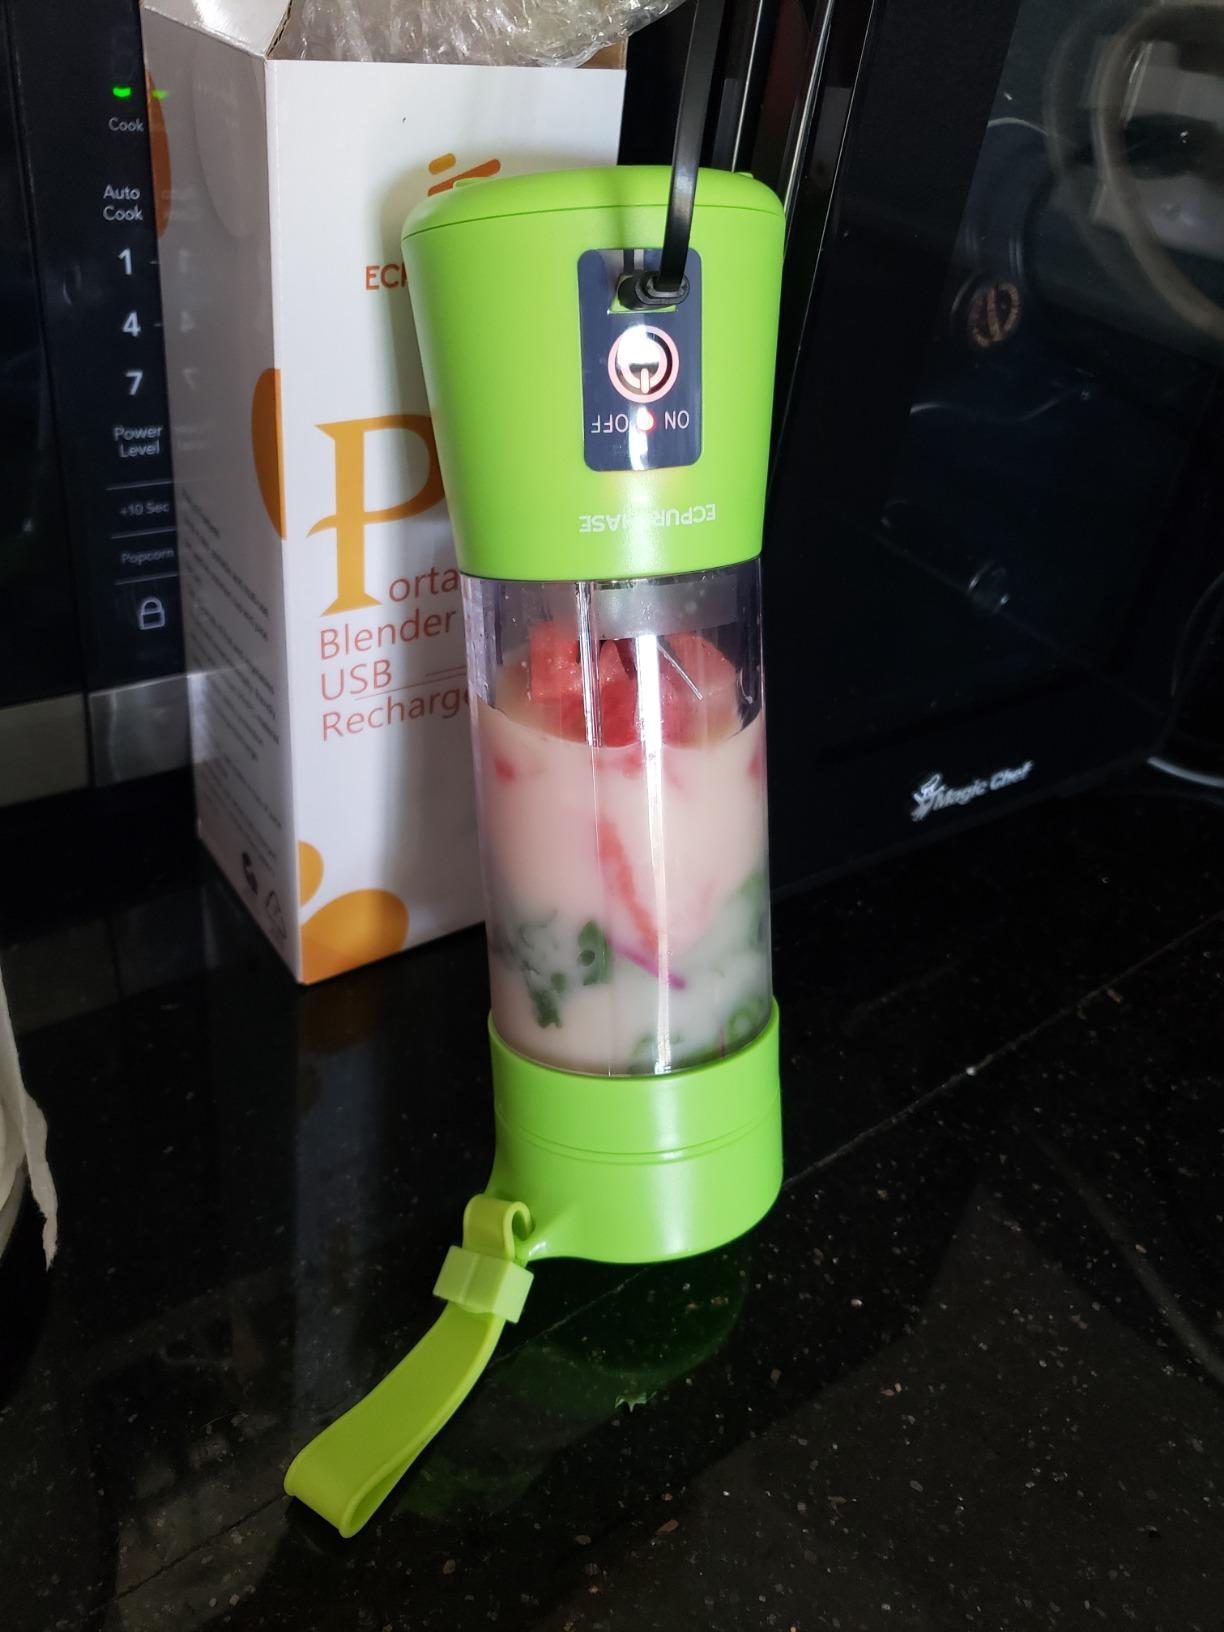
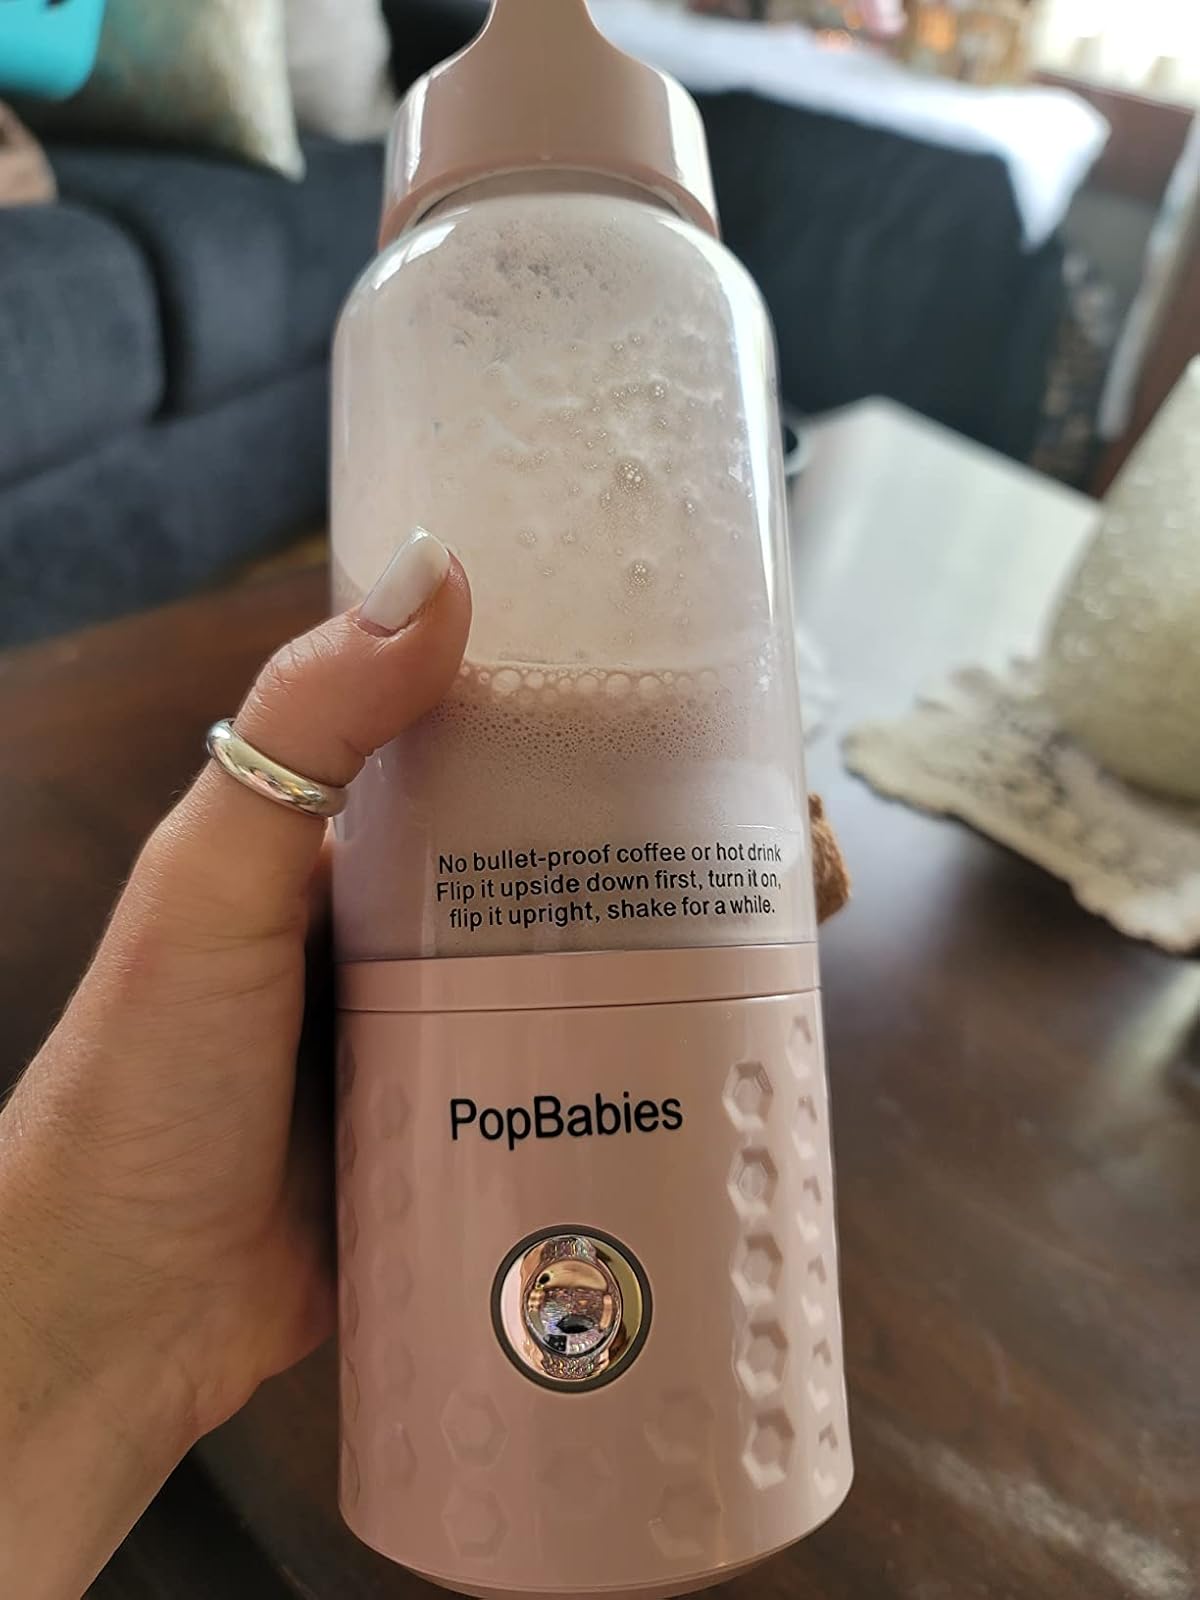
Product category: items_blender
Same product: no